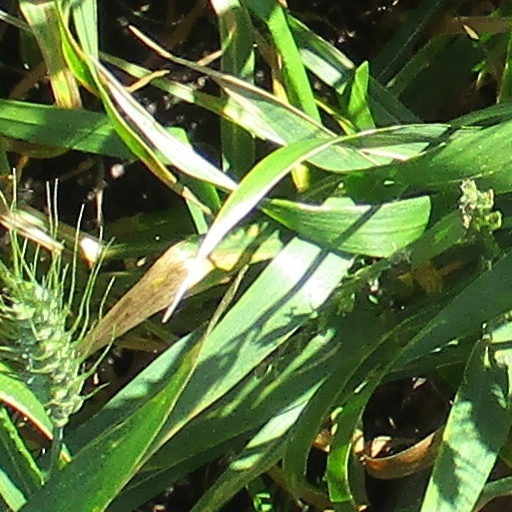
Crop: wheat